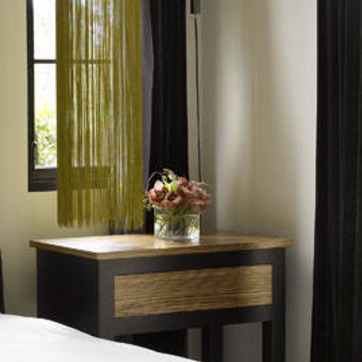
Material: foliage